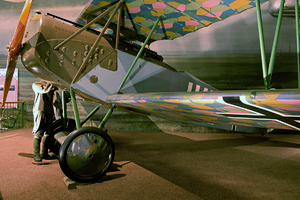
Le National Air and Space Museum de la Smithsonian Institution à Washington, aux États-Unis, possède la plus grande collection d'avions et de véhicules spatiaux du monde. C'est également un centre de recherches sur l'histoire, les sciences et techniques de l'aviation et du vol spatial, ainsi qu'en sciences planétaires.